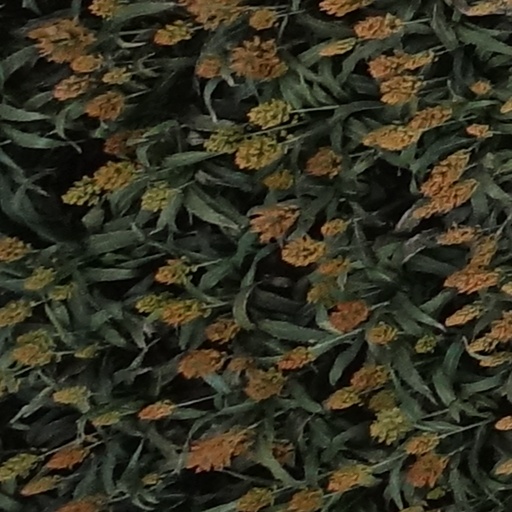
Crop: sorghum